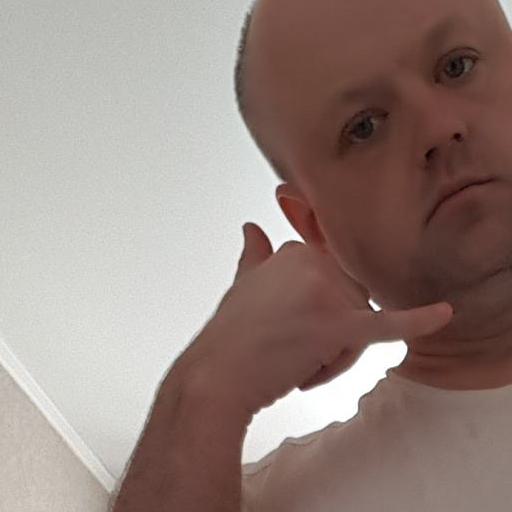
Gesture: call